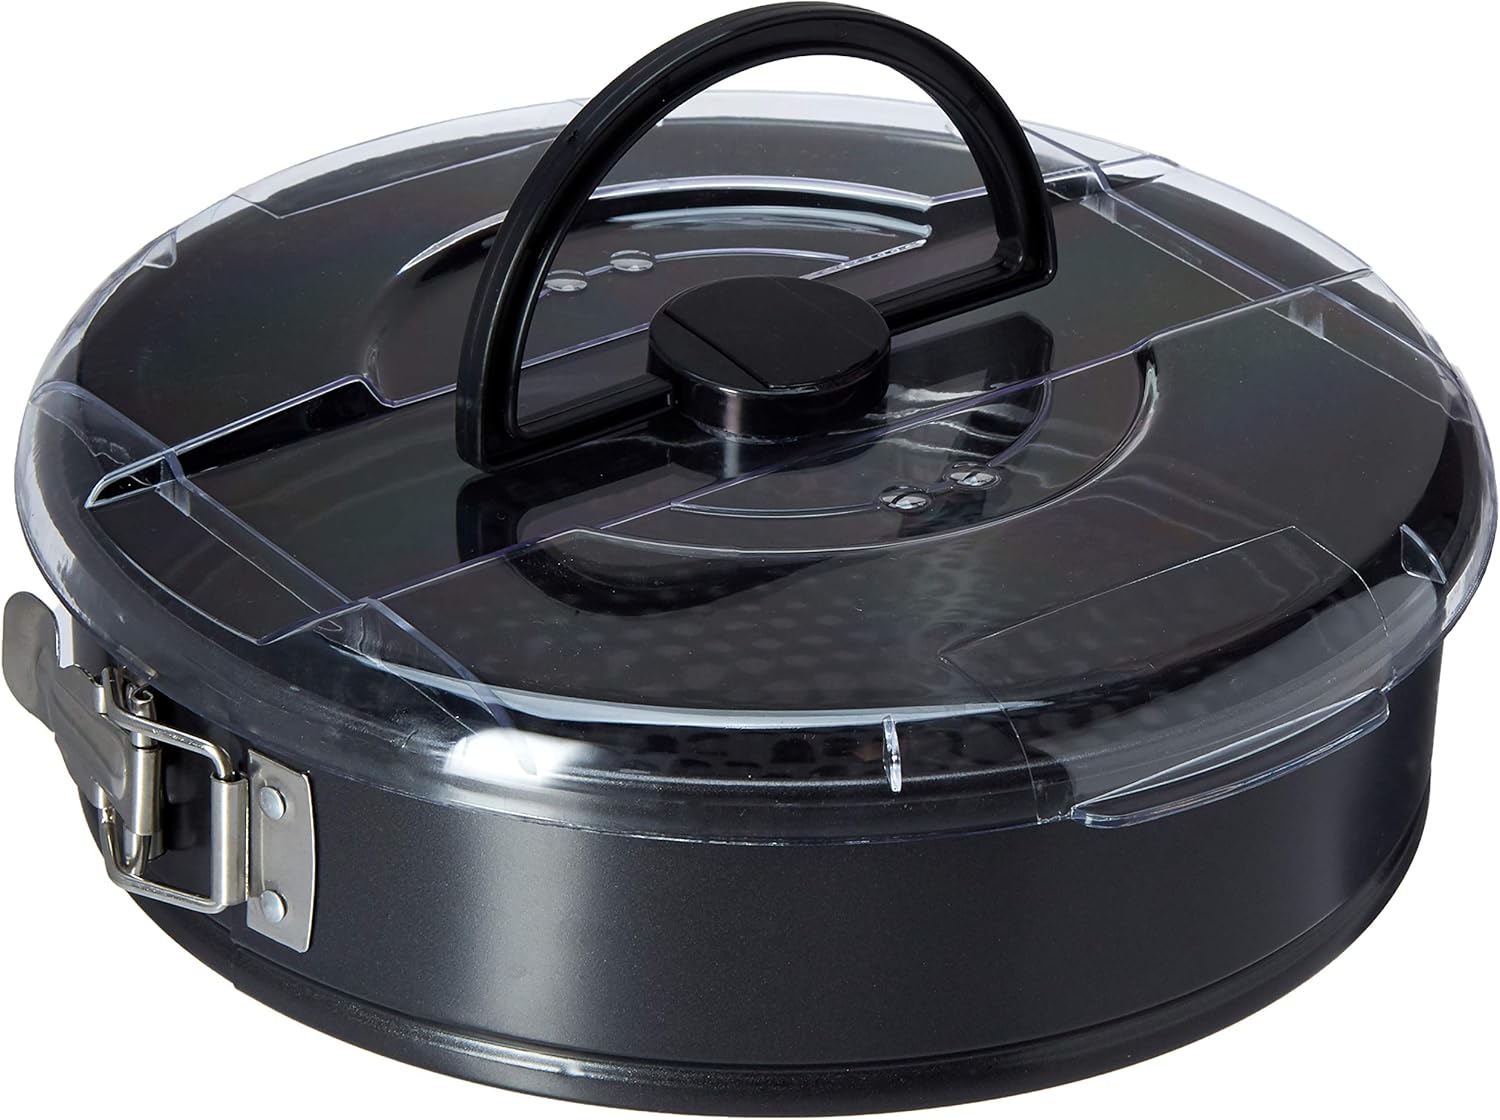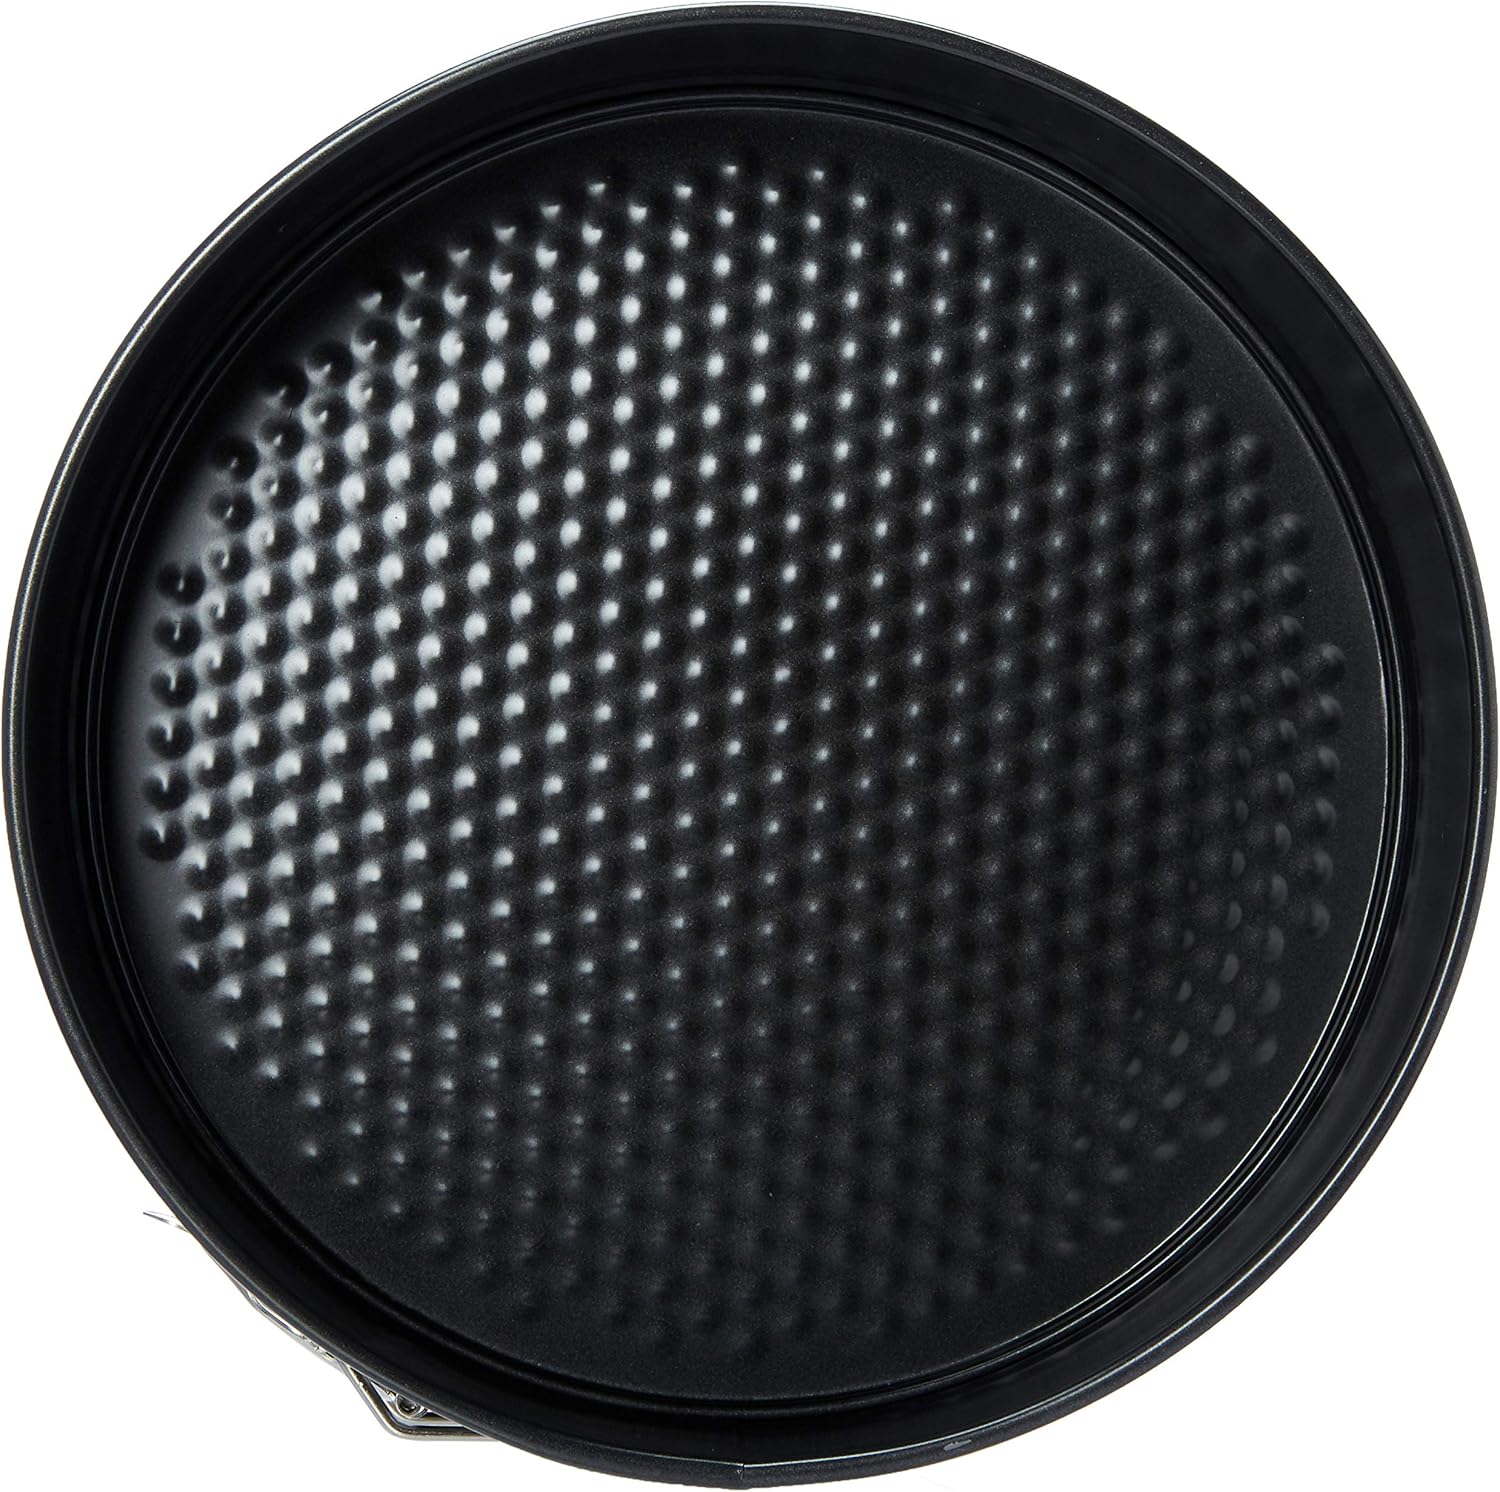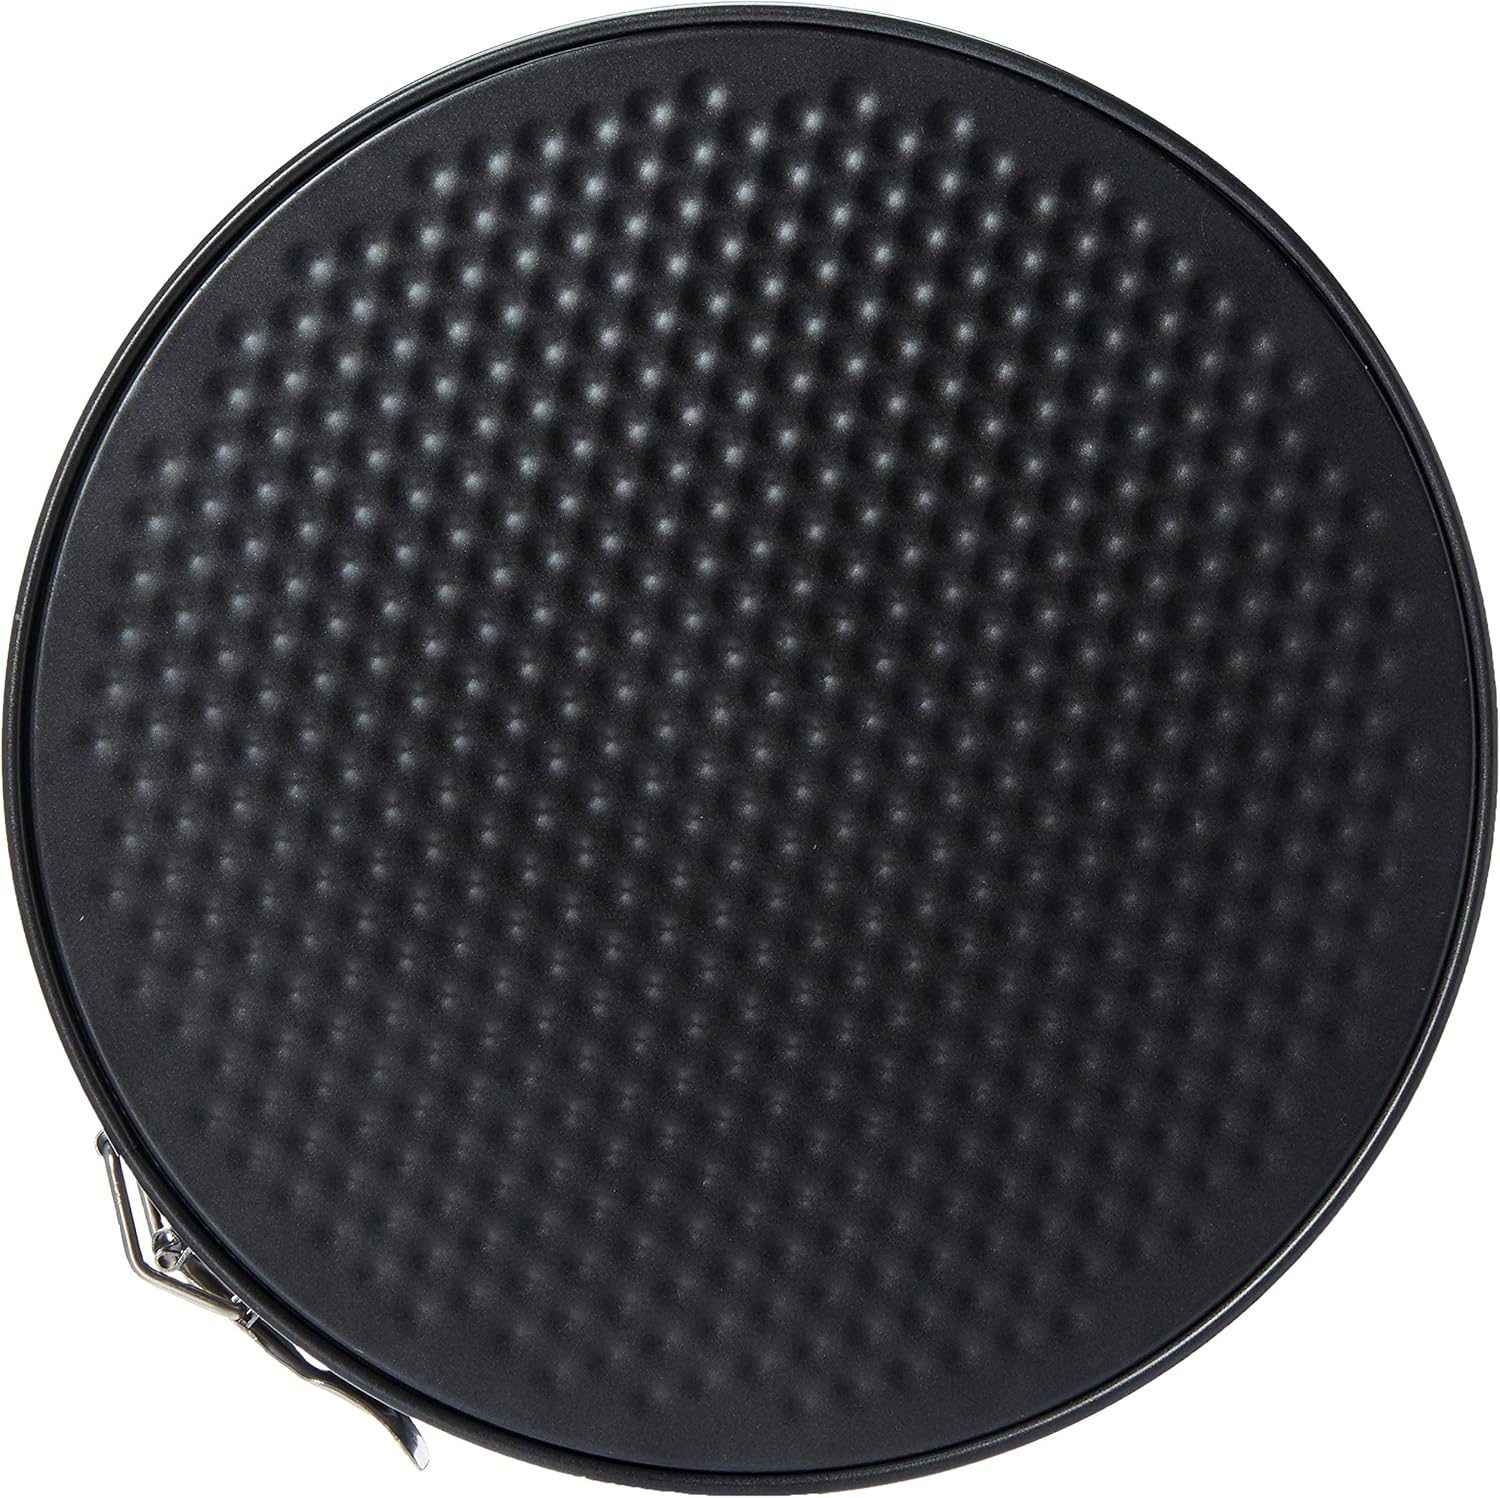
Round Spring Form With Lid 26 cm
Category: Amazon Home
This gorgeous 26 CM Round Spring Form W / Lid has the finest details and highest quality you will find anywhere! 26 CM Round Spring Form W / Lid is truly remarkable. Product Details: • Condition: Brand New • Item SKU: SS-DK-EW552 • Dimensions: H: 12.5 x W: 15.25 x D: 23.25 (Inches).
Features: Perfect Purchase for a Gift | Great craftsmanship | Measurement: H: 12.5 x W: 15.25 x D: 23.25